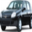
Label: automobile